Chinese spirit possession

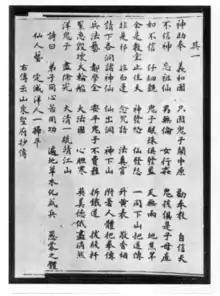
A Boxer Rebellion pamphlet making the claim that Boxers have divine powers

Chinese spirit possession is a practice performed by specialists across China and Taiwan, and encompasses a broad category of shamanism called "jitong" (a type of shaman) in Taiwan, or "shentong" in Wenzhou, involving the channeling of Chinese deities who are invited to take control of the specialist's body, resulting in noticeable changes in body functions and behaviour. The most famous Chinese spirit possession practitioners took part in the Boxer Rebellion in the 1900s, when boxers claimed to be invulnerable to the cut of a sharp knife, bullets, and cannon fire.